Michael H. Wynn

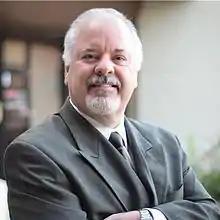
Dr. Michael H. Wynn, DPM

Michael H. Wynn, D.P.M. (born October 23, 1953) is an American podiatrist practicing in Kingwood, Texas, specializing in surgical application of lasers in the treatment of foot and ankle disorders and carbon dioxide laser treatment of bunions.